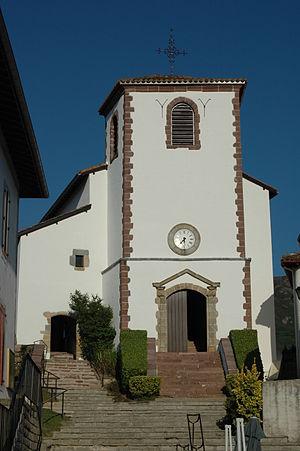
Biriatou, église Saint-Martin
Biriatou est une commune française, située dans le département des Pyrénées-Atlantiques en région Nouvelle-Aquitaine.
Cet article recense une partie des monuments historiques des Pyrénées-Atlantiques, en France.